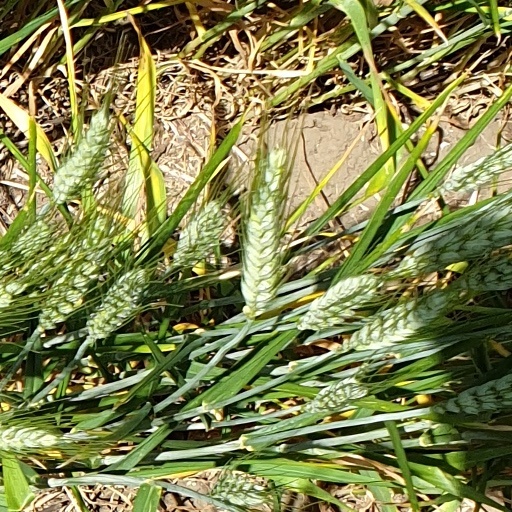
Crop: wheat